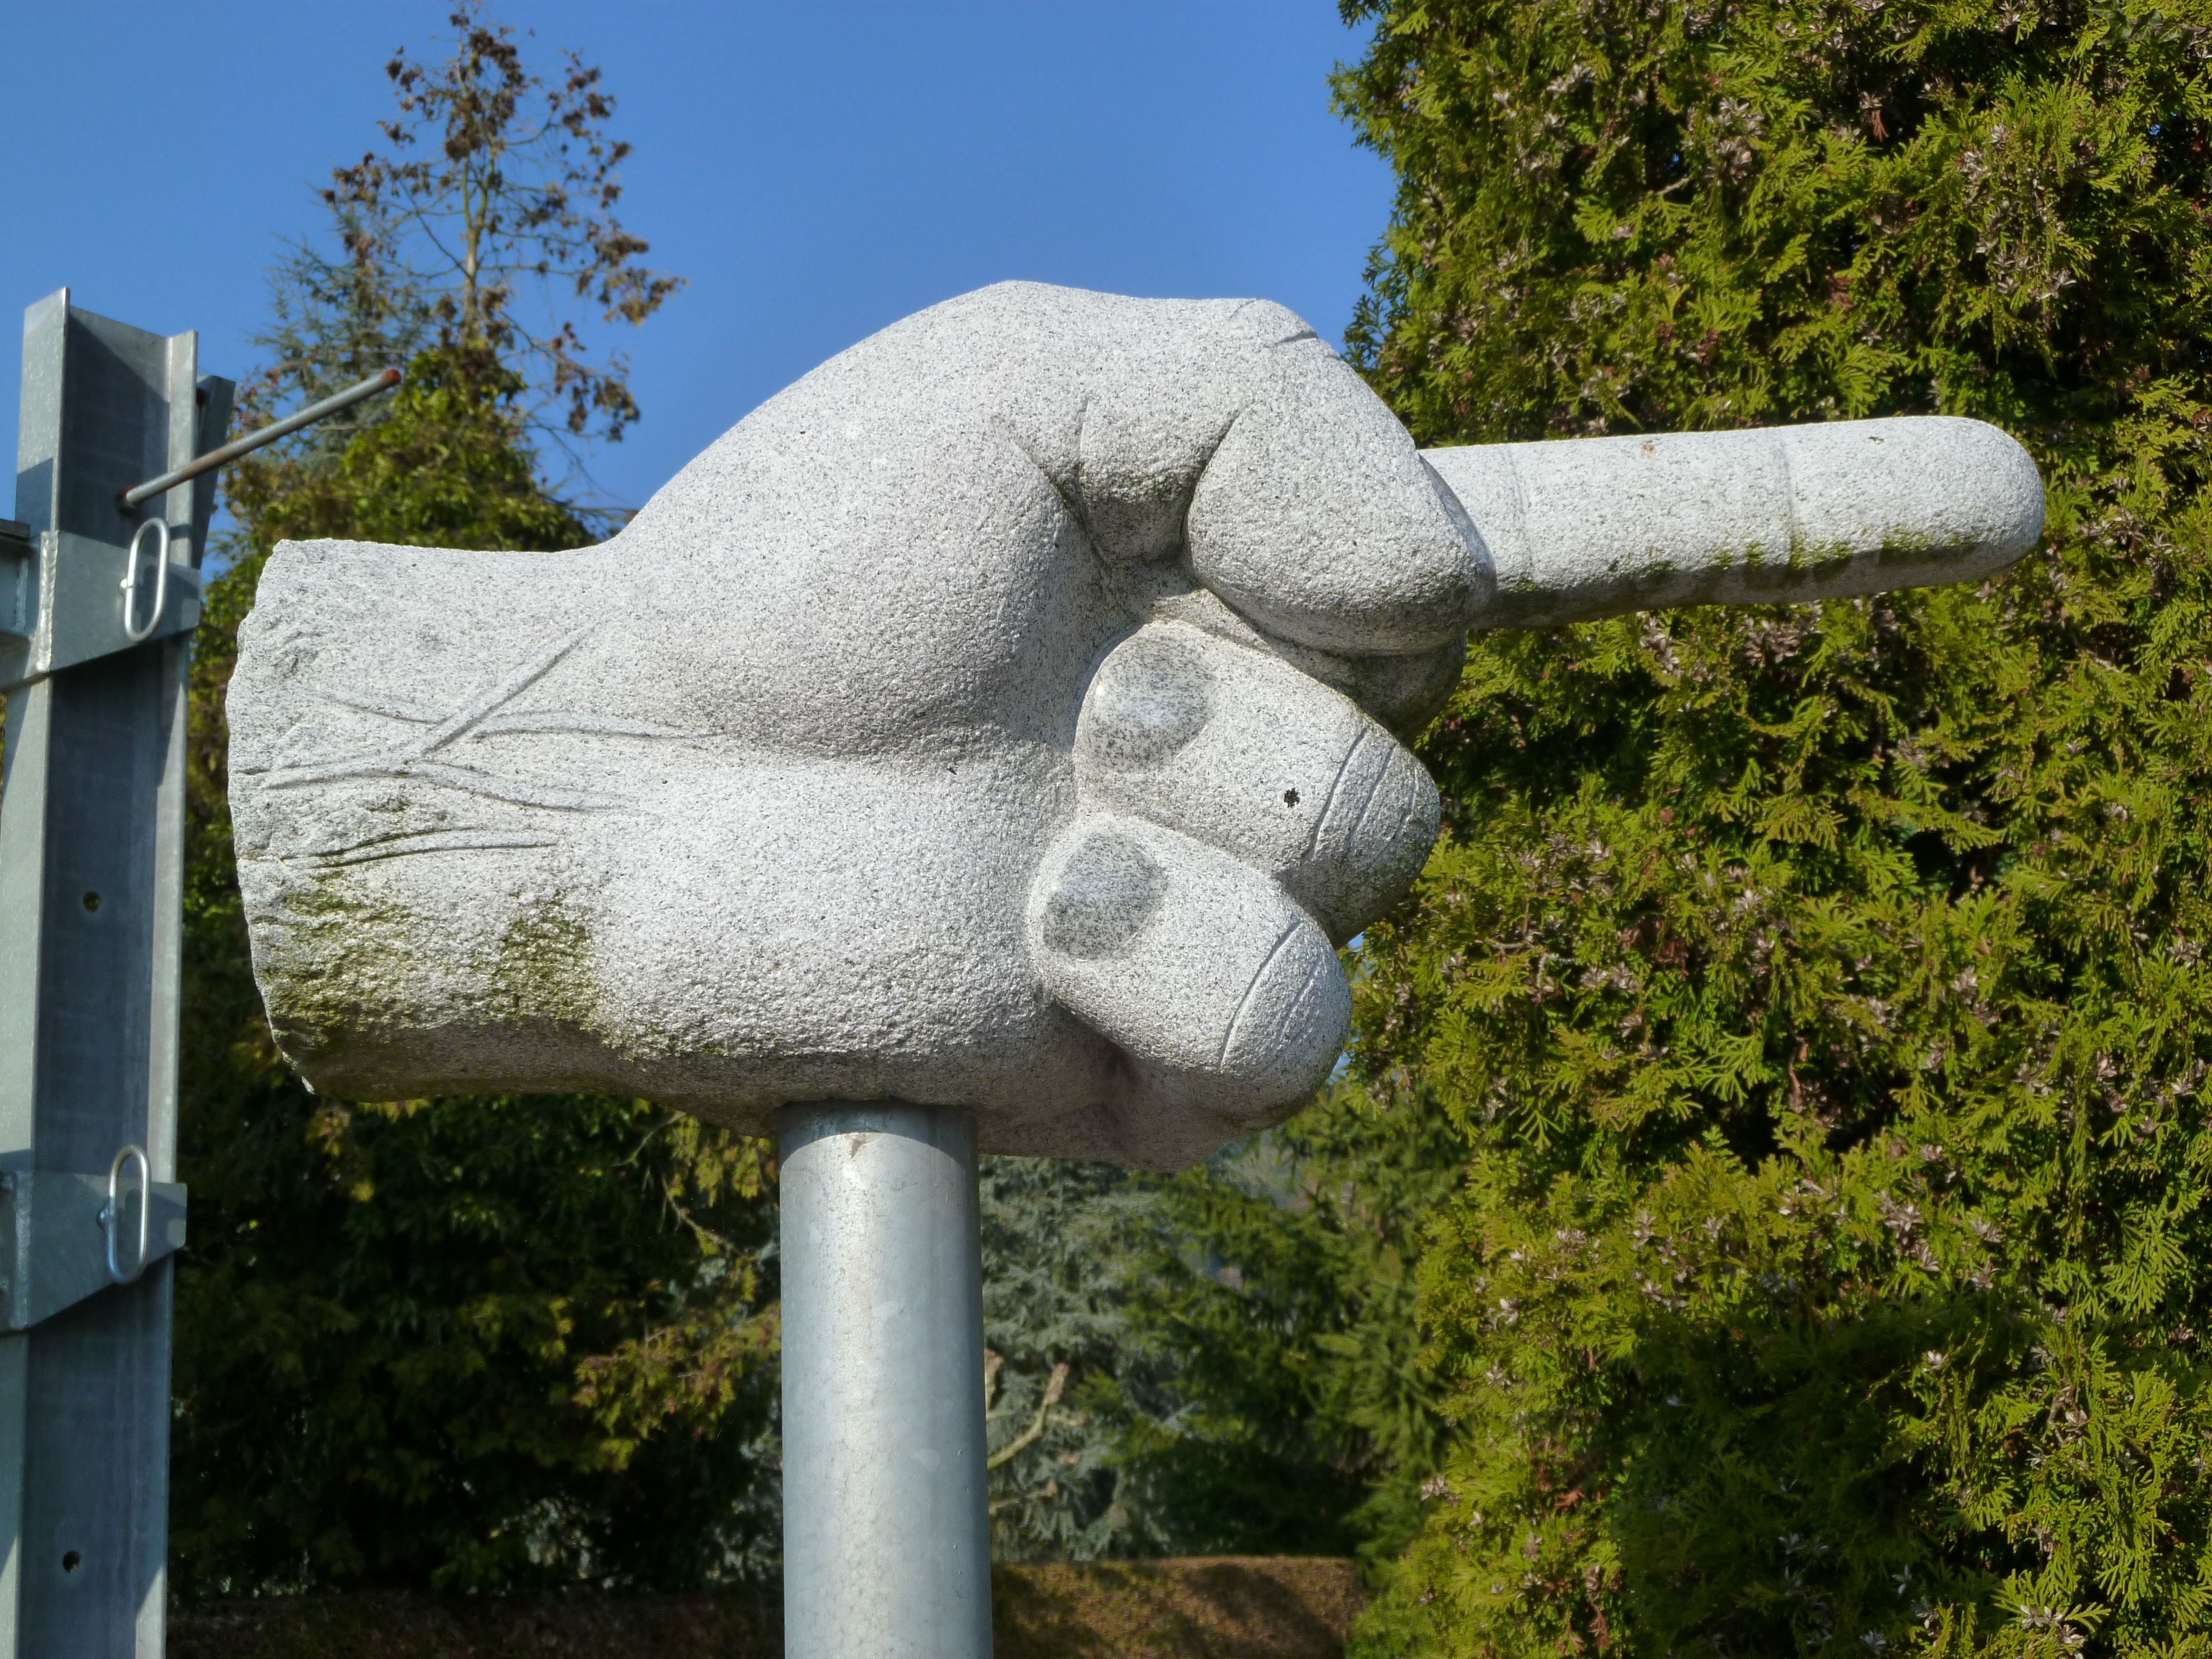
hand, tree, monument, statue, finger, direction, show, park, concrete, note, sculpture, art, strategy, directory, index finger, nonbuilding structure